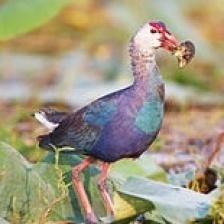
Species: PURPLE SWAMPHEN
Scientific name: PORPHYRIO PORPHYRIO
ImageNet parent category: european_gallinule